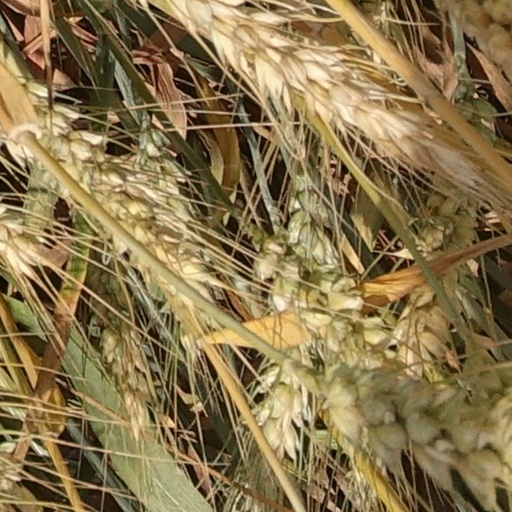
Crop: wheat